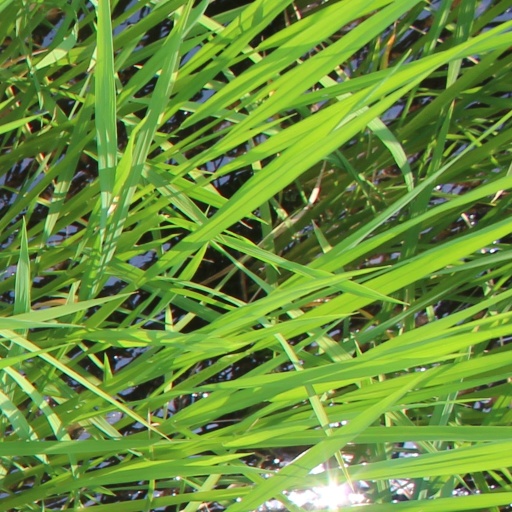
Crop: rice